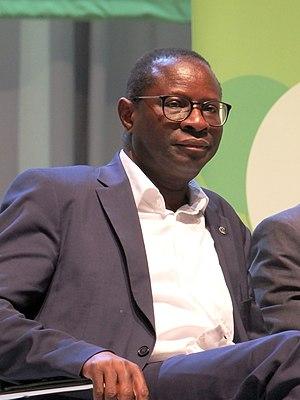
Karamba Diabi, né le 27 novembre 1961 à Marsassoum, est un homme politique allemand, membre du SPD. Élu le 22 septembre 2013, il est le premier député d'origine africaine avec Charles M. Huber à siéger au Bundestag.
L'immigration en Allemagne est un phénomène démographique qui encadre l'histoire de l'Allemagne depuis les années 1950. Pays de fort dynamisme démographique durant les XVIIIᵉ et XIXᵉ siècles, l'Allemagne ne recourt à l'immigration de masse qu'à partir de la seconde moitié du XXᵉ siècle. Principalement italienne et polonaise, l'immigration est également turque à partir des années 1960. Elle connaît une forte augmentation dans les années 2010.